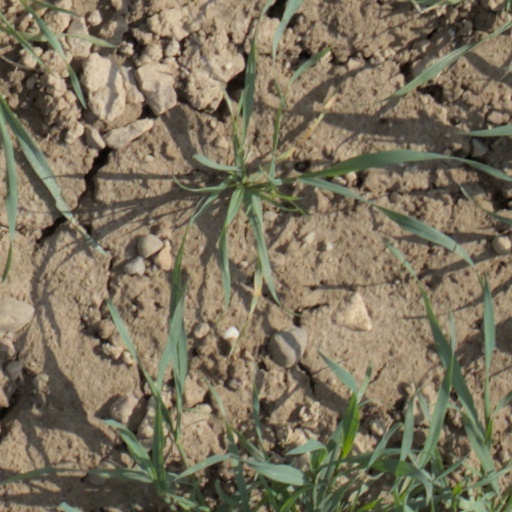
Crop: wheat